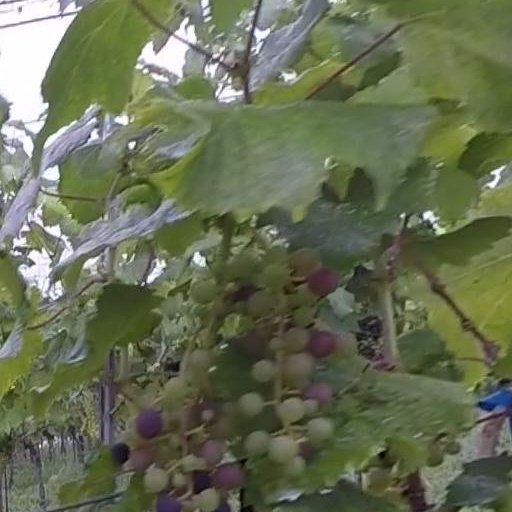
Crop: grape